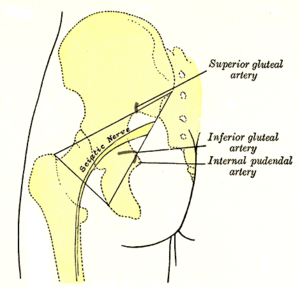
Le nerf sciatique est un nerf sensitivo-moteur du membre inférieur. C'est le nerf le plus gros et le plus long de l'organisme.
La lombosciatique est une douleur suivant le territoire du nerf spinal S1 ou L5 atteint au niveau de la colonne vertébrale ou à sa proximité immédiate. Elle doit être distinguée du nerf sciatique, appelé parfois « sciatique » tout court et qui naît de la réunion de plusieurs racines nerveuses. Une lésion de ce dernier provoque une sciatalgie. Les symptômes sont habituellement localisés dans un seul côté du corps. La douleur peut s'intensifier en cas d'exposition à basse température.
L’abstention de consommer le ligament de la hanche est une coutume juive qui a acquis force de loi et est devenue l'une des règles de la cacherout de la viande.